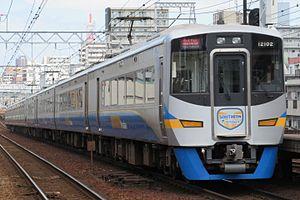
La Nankai Electric Railway Co., Ltd., communément appelée Nankai, est une compagnie ferroviaire privée qui exploite des lignes ferroviaires dans les préfectures d’Osaka et de Wakayama au Japon.